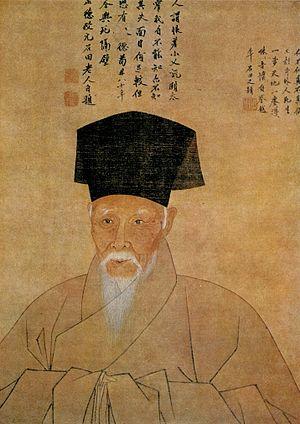
Shen Zhou ou Chen Tcheou ou Shēn Chou, surnom : Qinan, noms de pinceau : Shitian, Baishi Weng et Yutian Sheng. Né en 1427, originaire de Suzhou province du Jiangsu, mort en 1509. Peintre lettré de la dynastie des Ming célèbre pour ses paysages, ses peintures d'animaux et de fleurs qui reprennent le style de grands artistes Yuan et Song en les transposant dans des créations libres.